Penitentiary of New Mexico

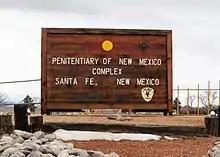
The entrance to the Penitentiary of New Mexico, as seen from Highway 14

Opened in 1885, the New Mexico Penitentiary had been authorized by Congress since 1853. The design of the original facility on Cerrillos Road was based on the same plans used for Sing Sing and Joliet. A popular (but untrue) legend holds that the citizens of Santa Fe were given the choice between acquiring either the penitentiary or the first university in the region, but chose the penitentiary. The territorial legislature authorized the prison in 1884, but the University of New Mexico was not authorized until 1889.